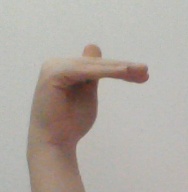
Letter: khaa